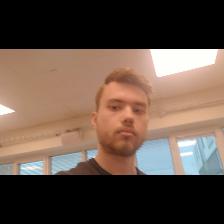
Label: Human